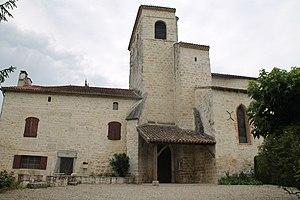
église St Pierre
Miramont-de-Quercy est une commune française située dans le département de Tarn-et-Garonne, en région Occitanie.